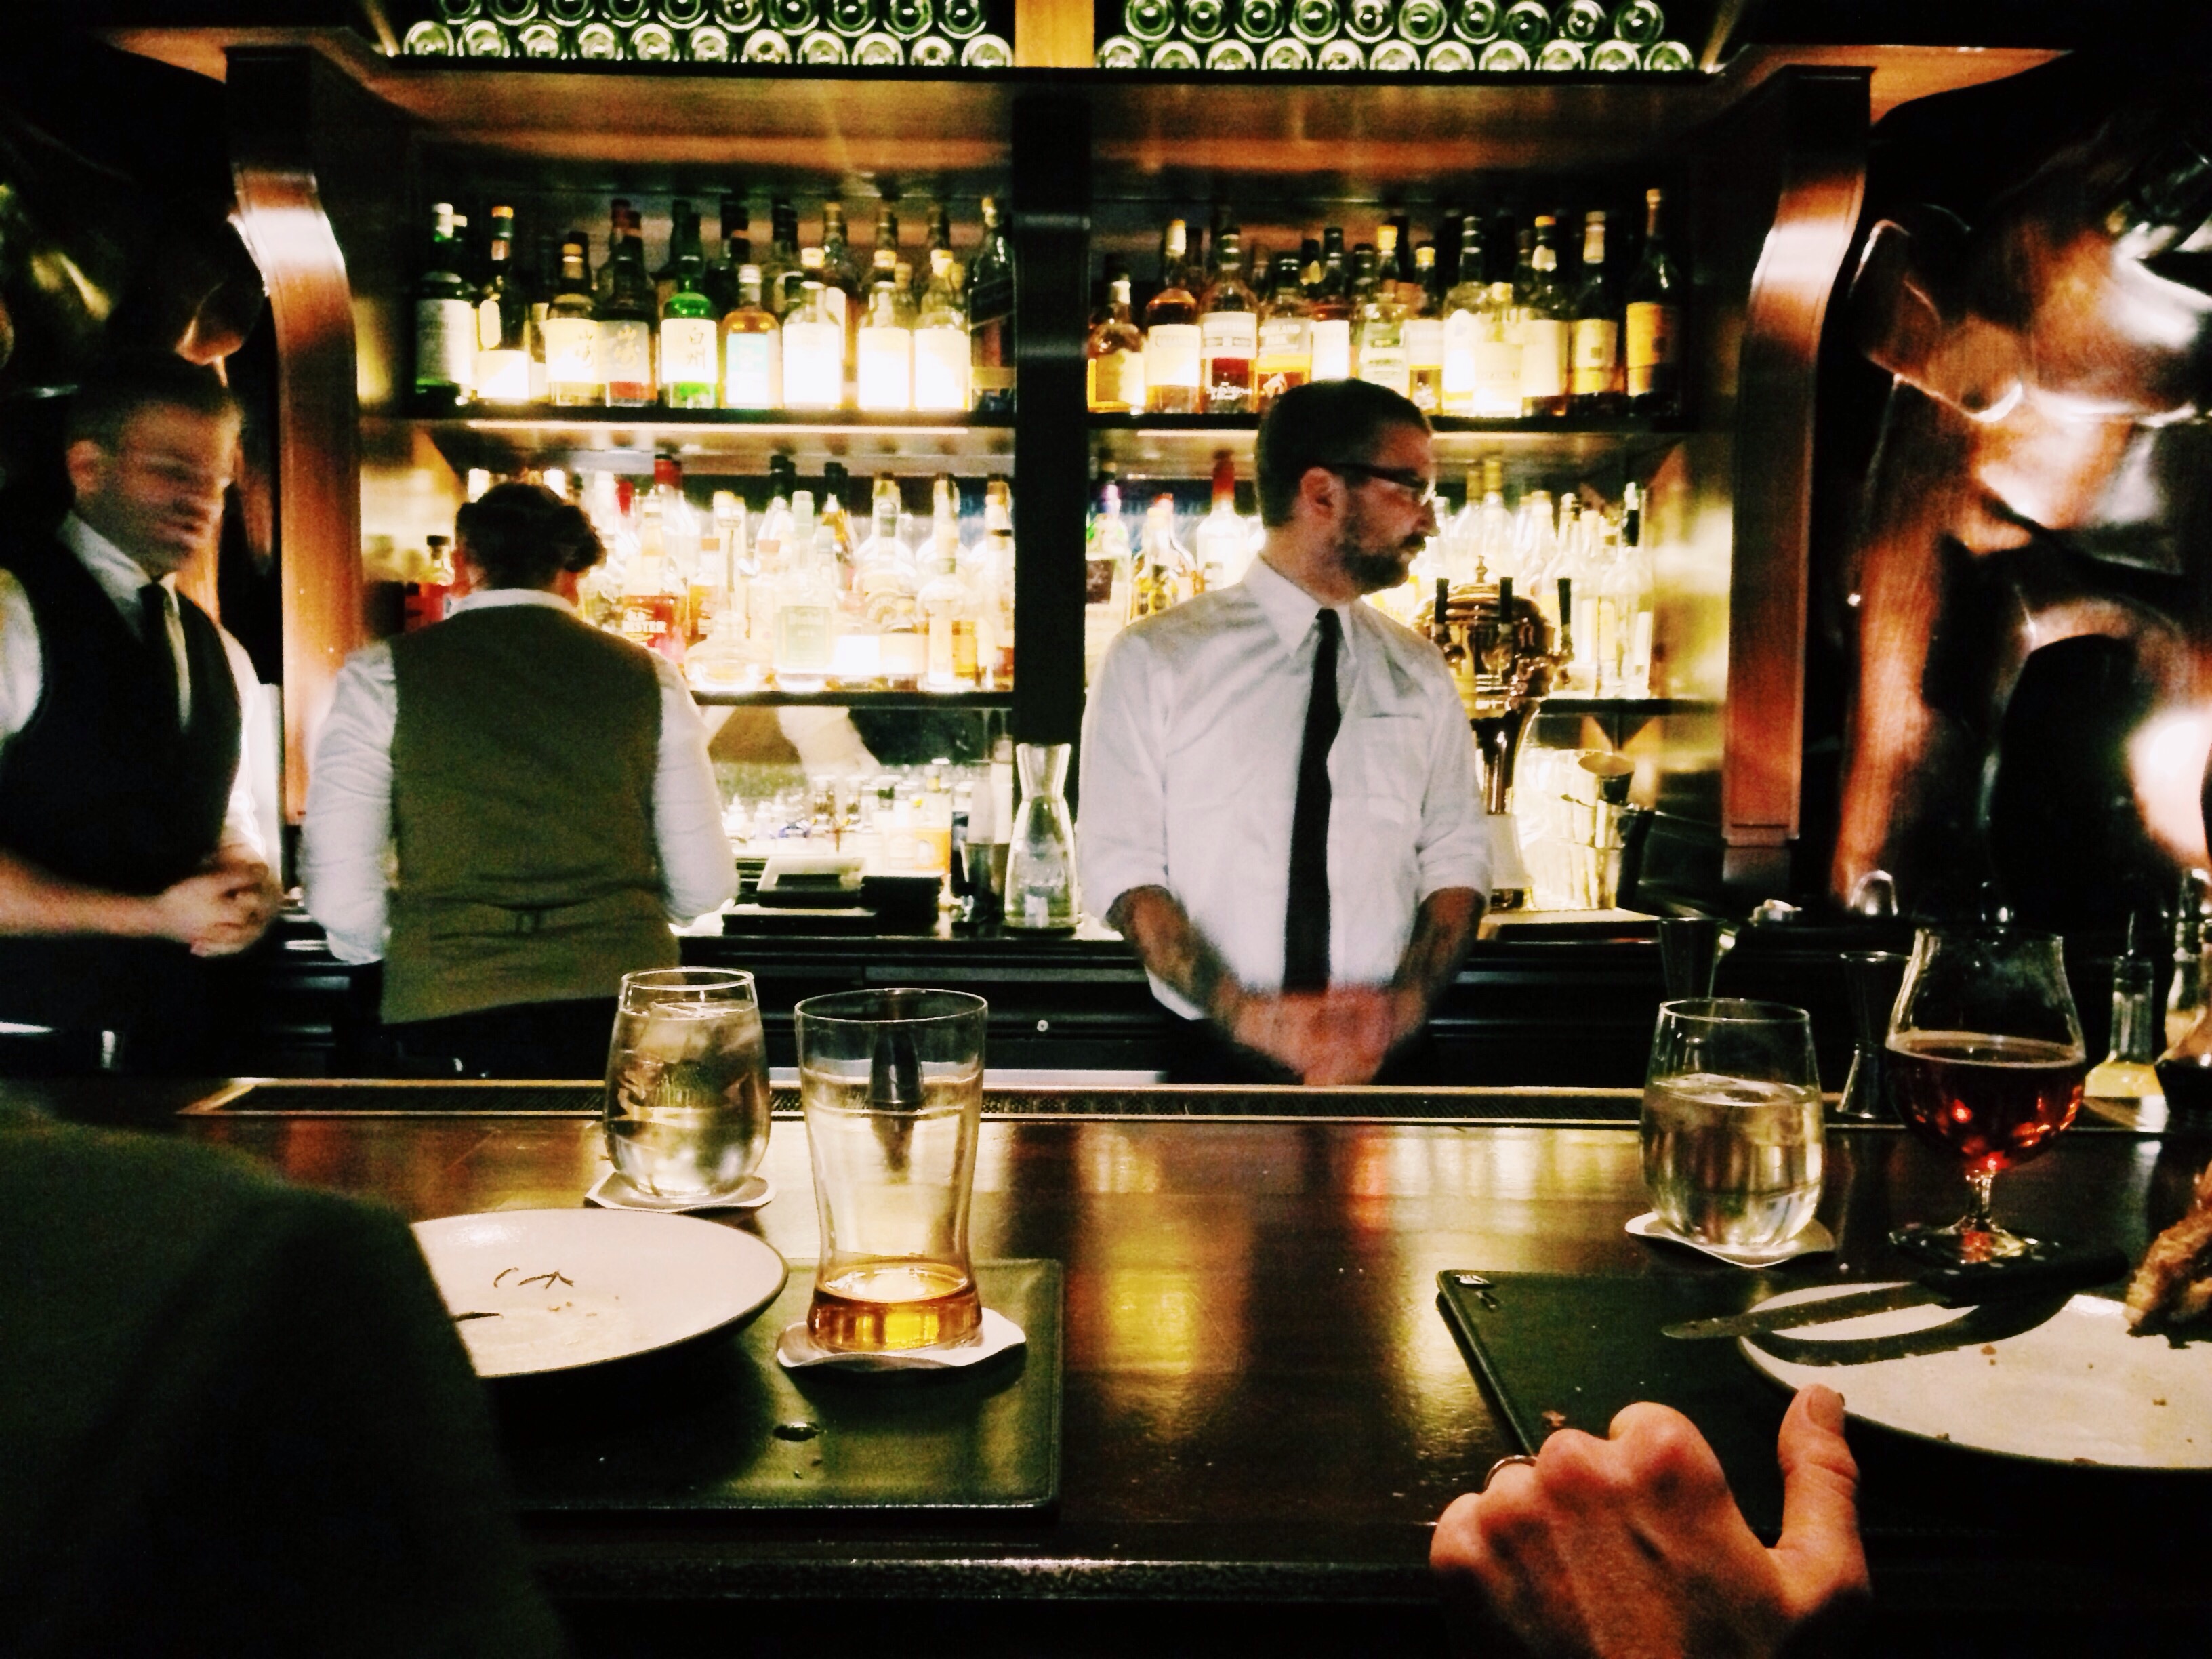
man, person, restaurant, bar, meal, drink, professional, profession, waiter, bartender, sense